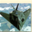
Label: airplane